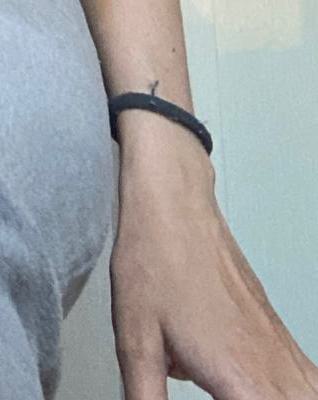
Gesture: no_gesture